Robert Blanton

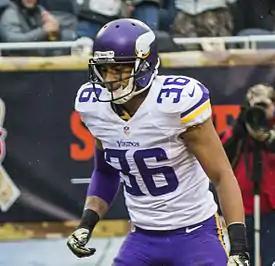
Blanton with the Minnesota Vikings in 2014

Robert Jack Blanton (born September 7, 1989) is an American former professional football safety and coach who currently serves as a defensive assistant for the New Orleans Saints of the National Football League (NFL). He played college football for the Notre Dame Fighting Irish and was selected by the Minnesota Vikings in the fifth round of the 2012 NFL draft.